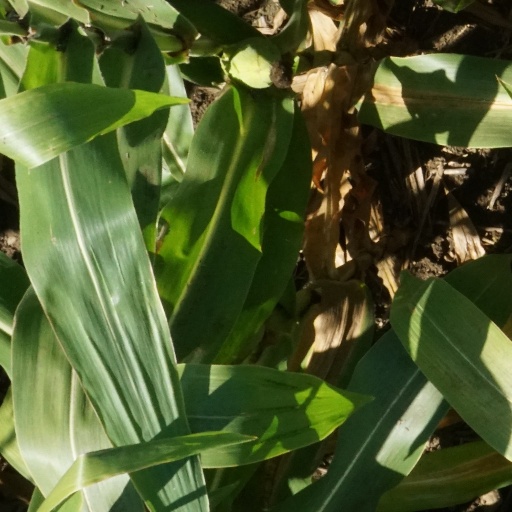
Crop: maize; corn